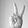
ASL letter: V